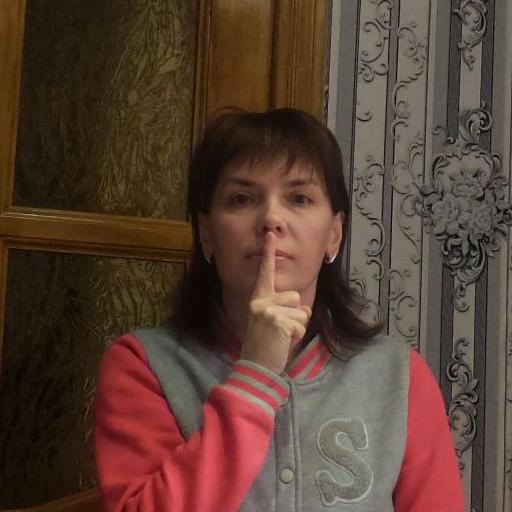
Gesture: mute